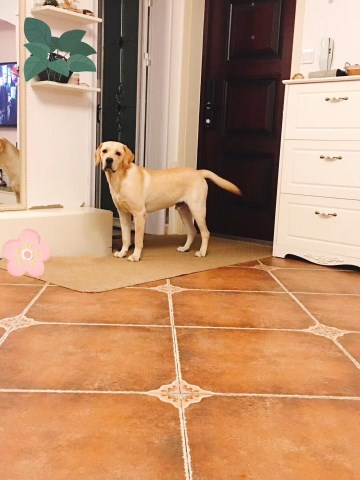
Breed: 3580-n000122-Labrador_retriever